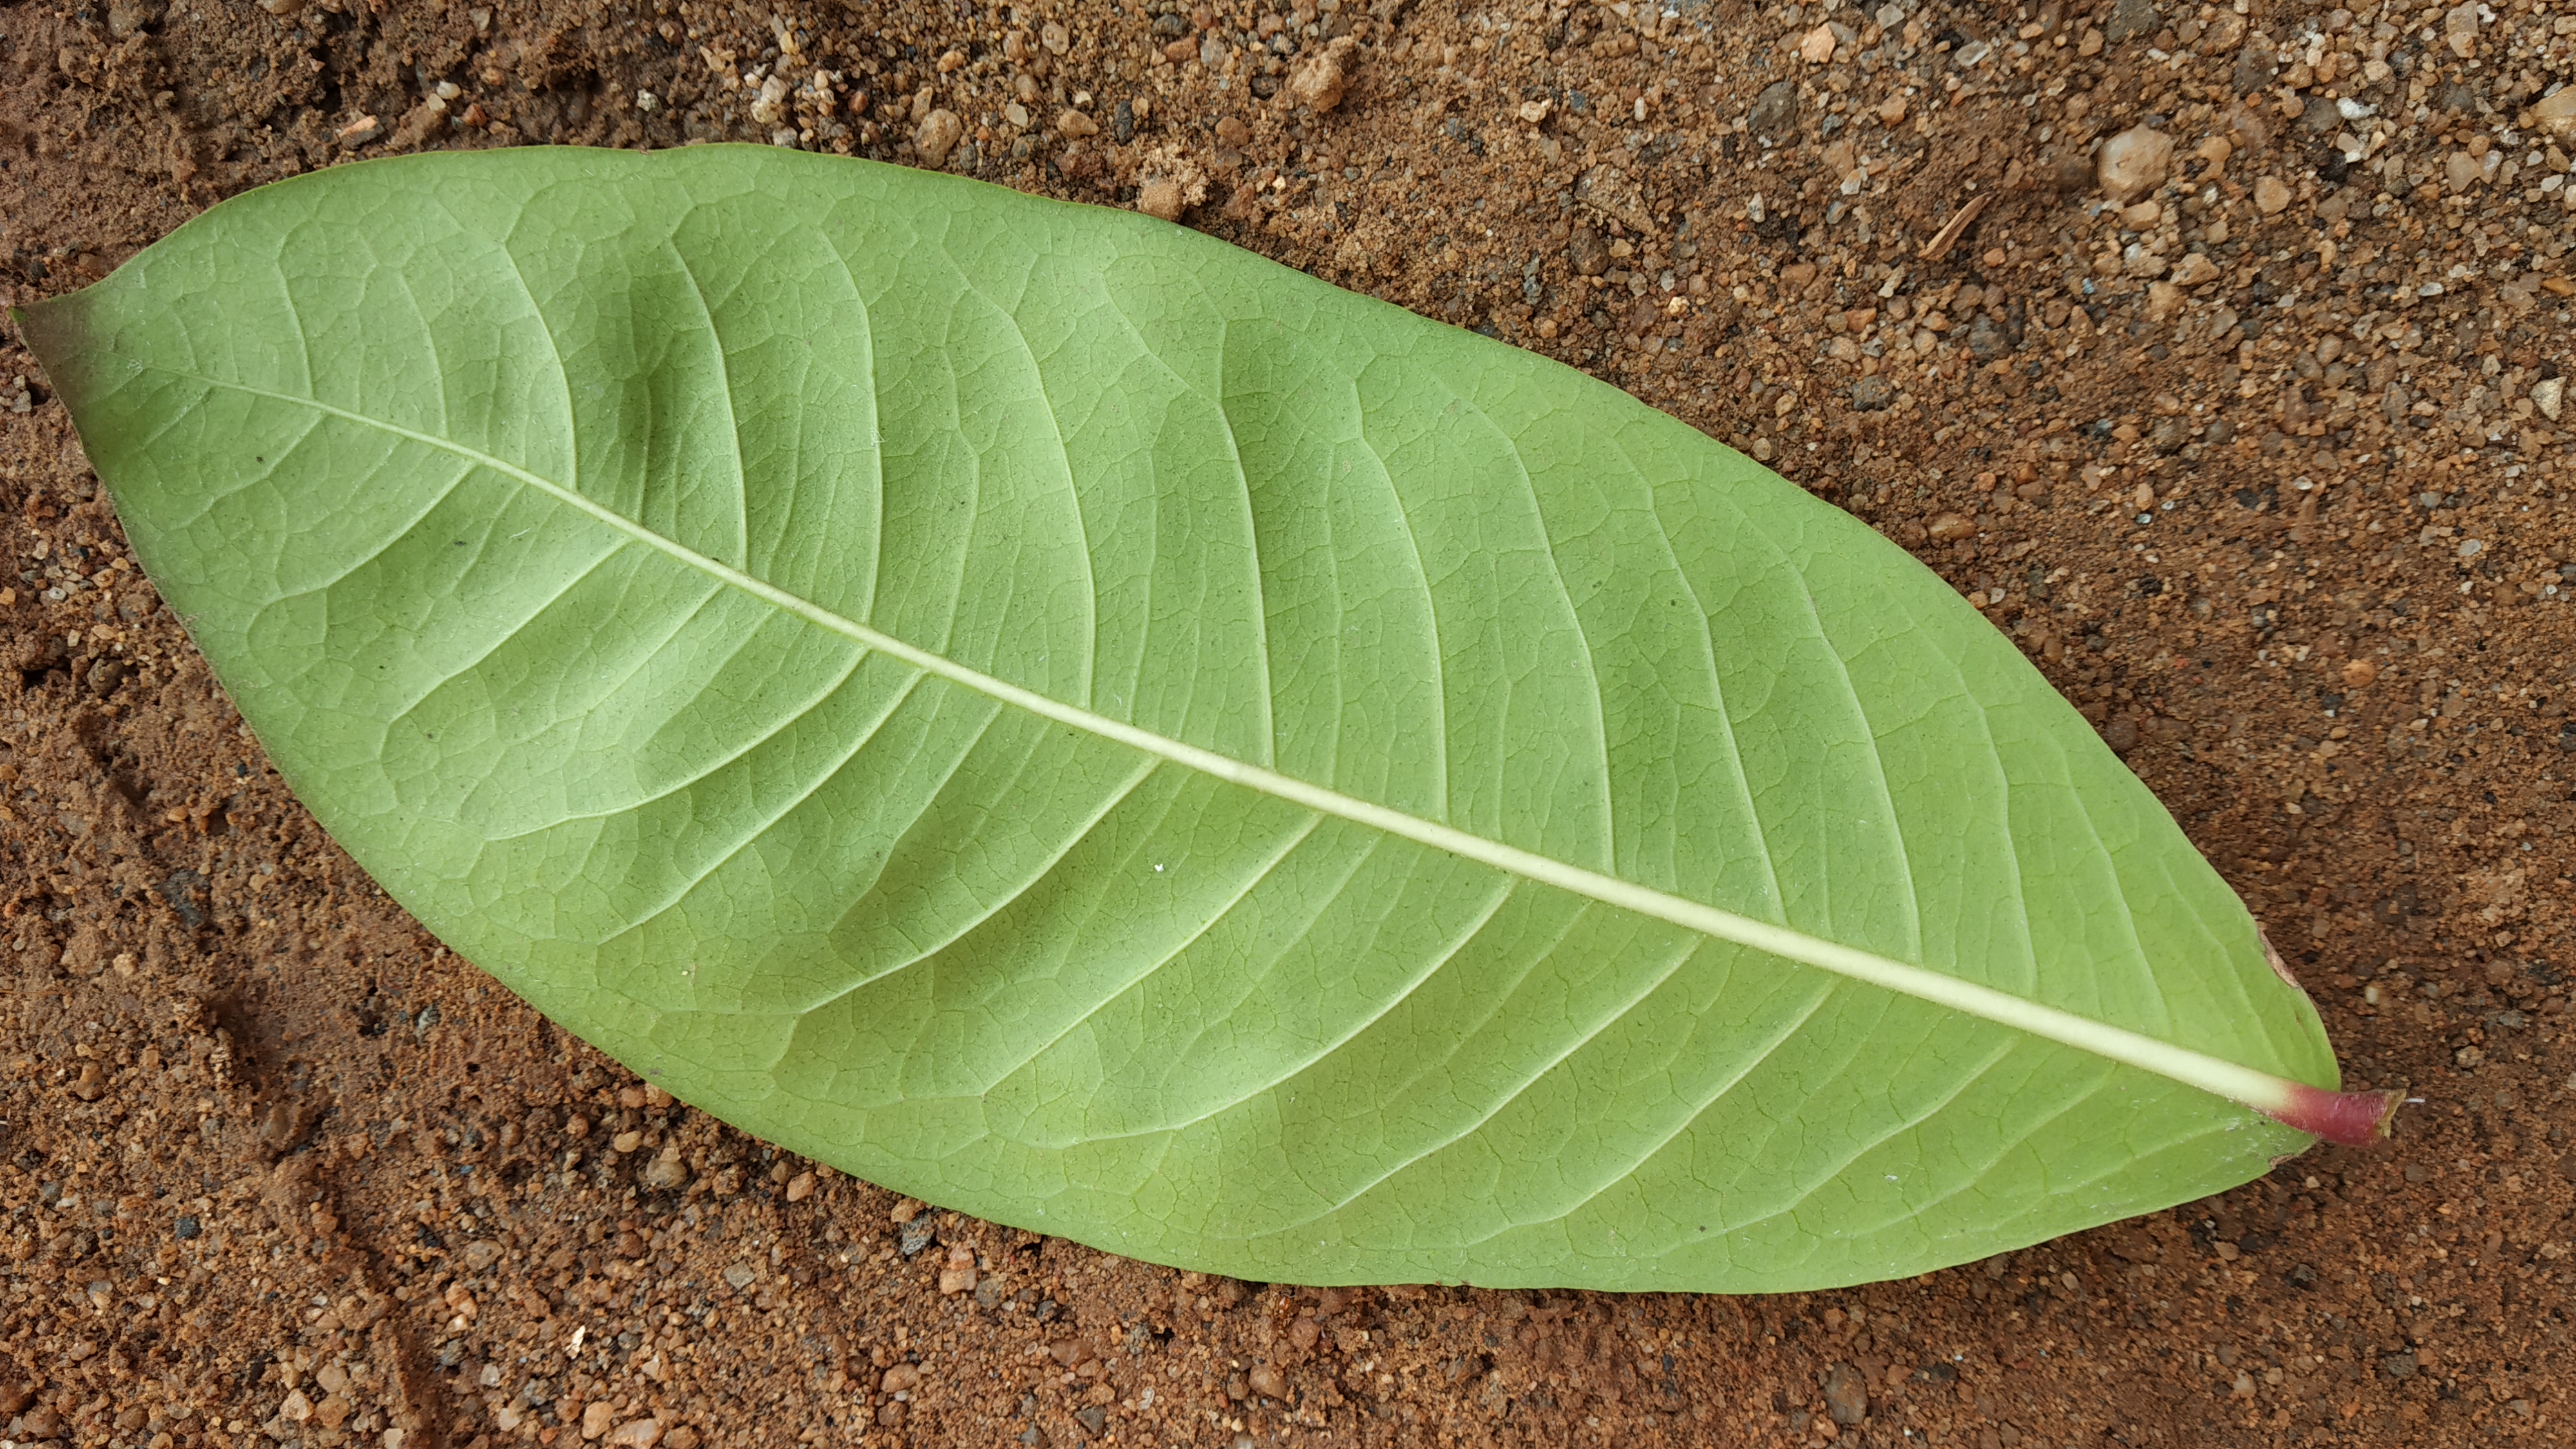
Plant: kepala